Trial of Clay Shaw

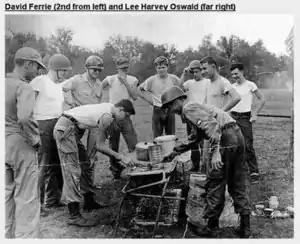
David Ferrie (second from left) with Lee Harvey Oswald (far right) in the New Orleans Civil Air Patrol in 1955. This photo showing Ferrie and Oswald together only became public after the trial was over.

In 1993, the PBS television program "Frontline" obtained a group photograph, taken eight years before the assassination, that showed Oswald and Ferrie at a cookout with other Civil Air Patrol cadets. "Frontline" executive producer Michael Sullivan said, "one should be cautious in ascribing its meaning. The photograph does give much support to the eyewitnesses who say they saw Ferrie and Oswald together in the CAP, and it makes Ferrie's denials that he ever knew Oswald less credible. But it does not prove that the two men were with each other in 1963, nor that they were involved in a conspiracy to kill the president."